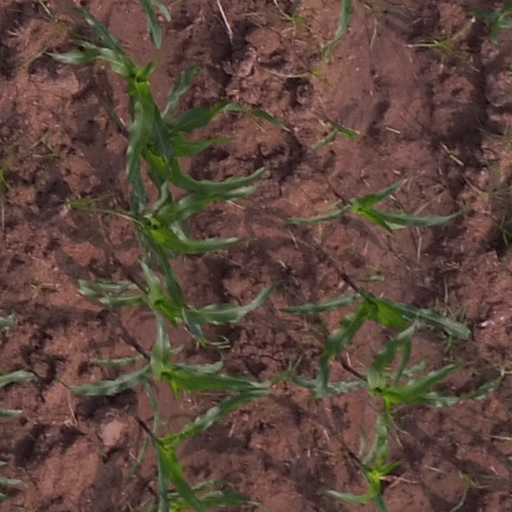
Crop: maize; corn